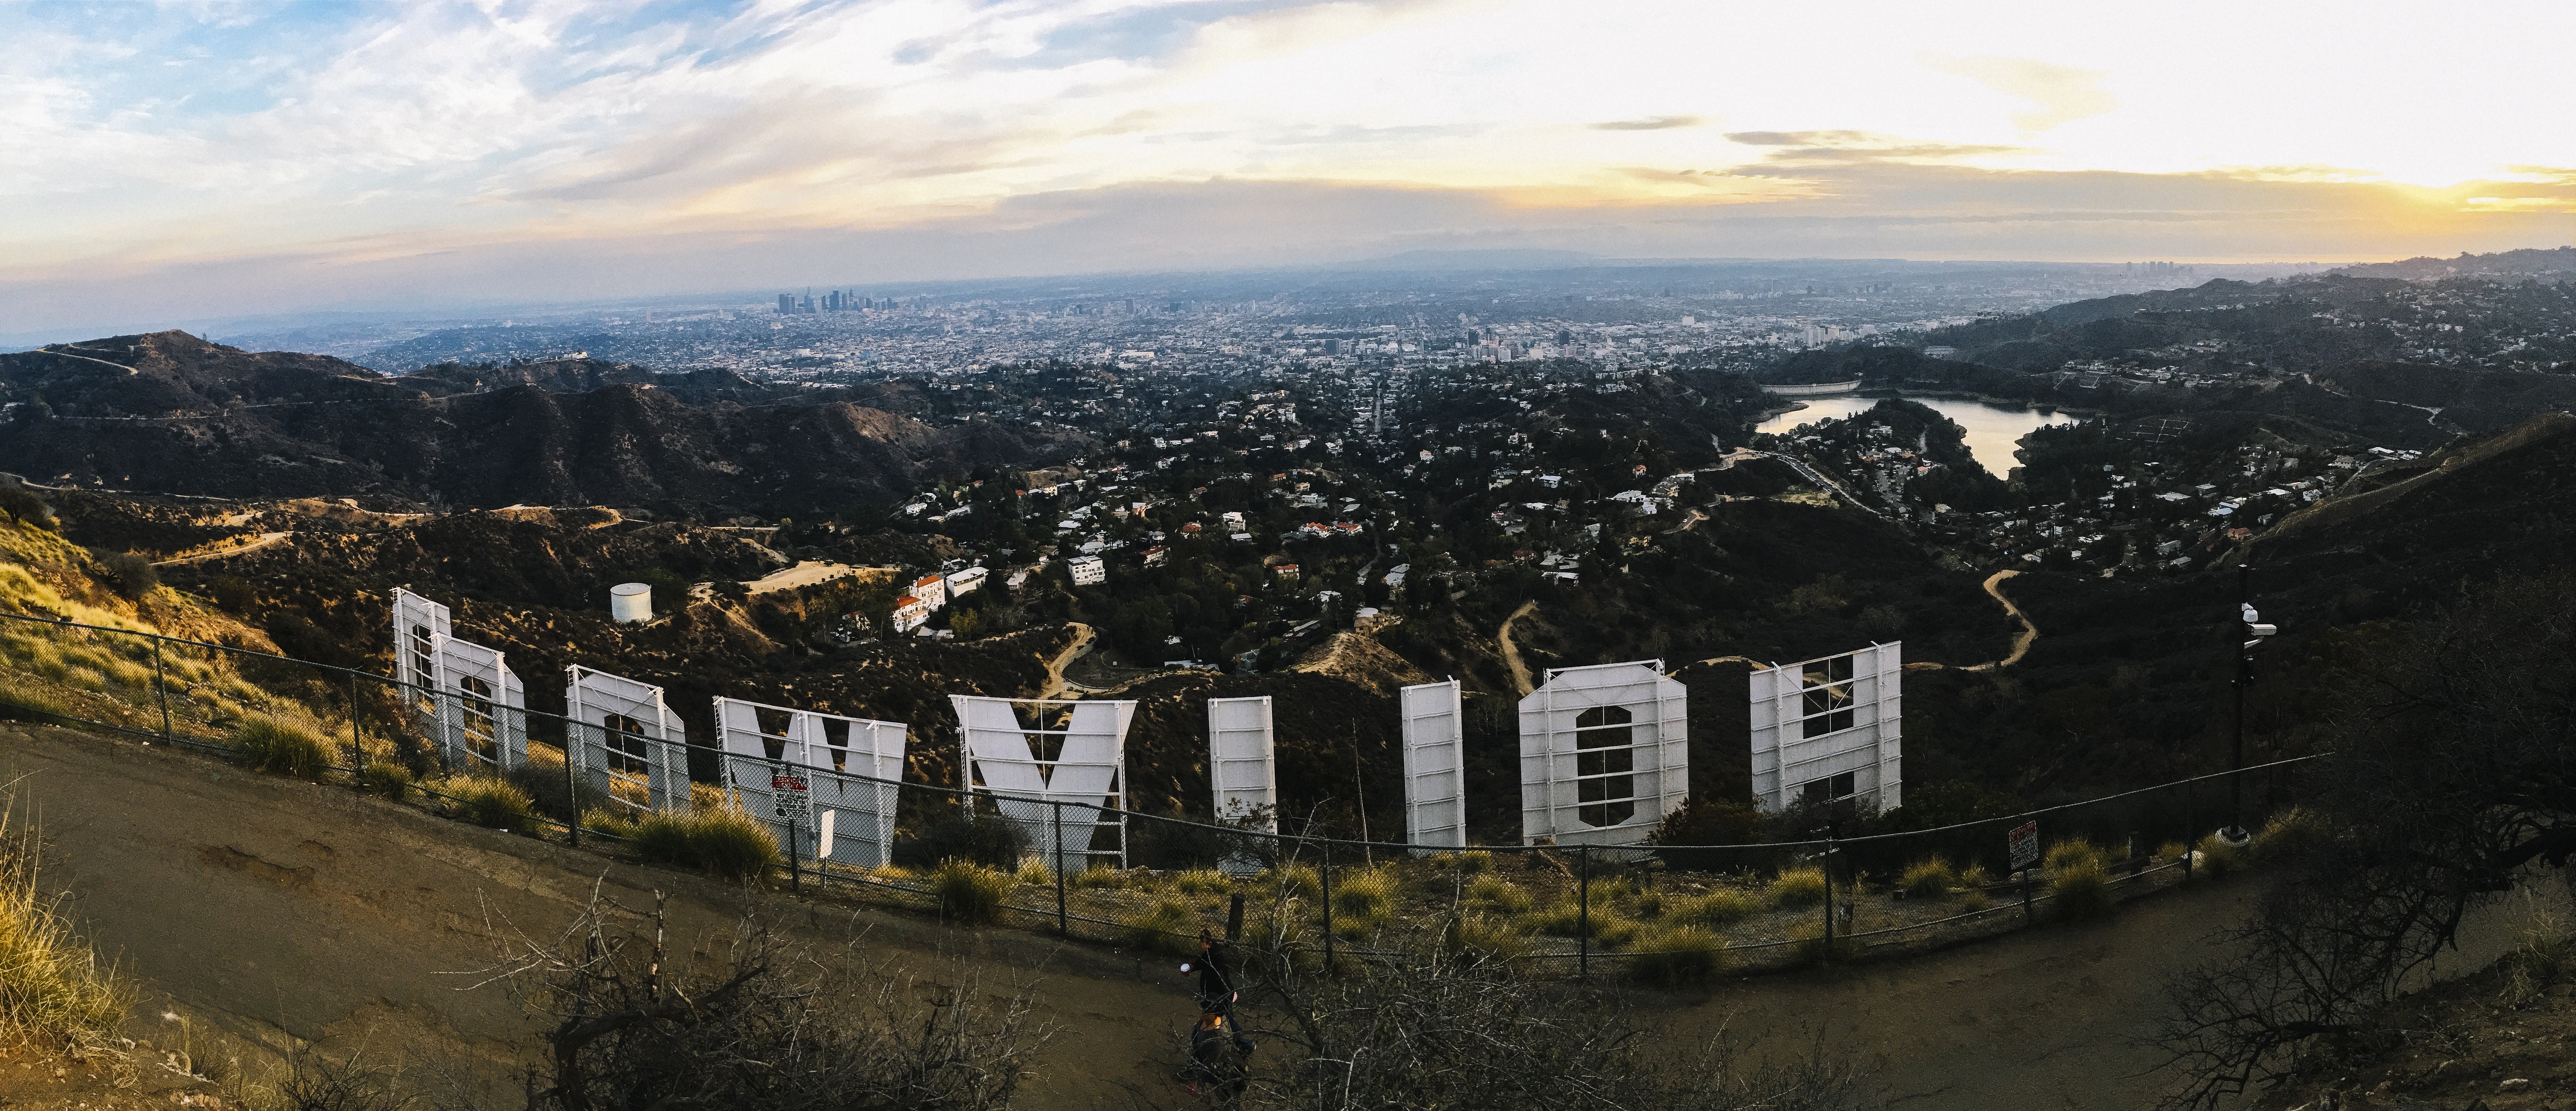
landscape, coast, mountain, photography, hill, town, city, mountain range, panorama, travel, hollywood, landmark, tourism, california, signs, backside, aerial photography, hollywood sign, mountainous landforms